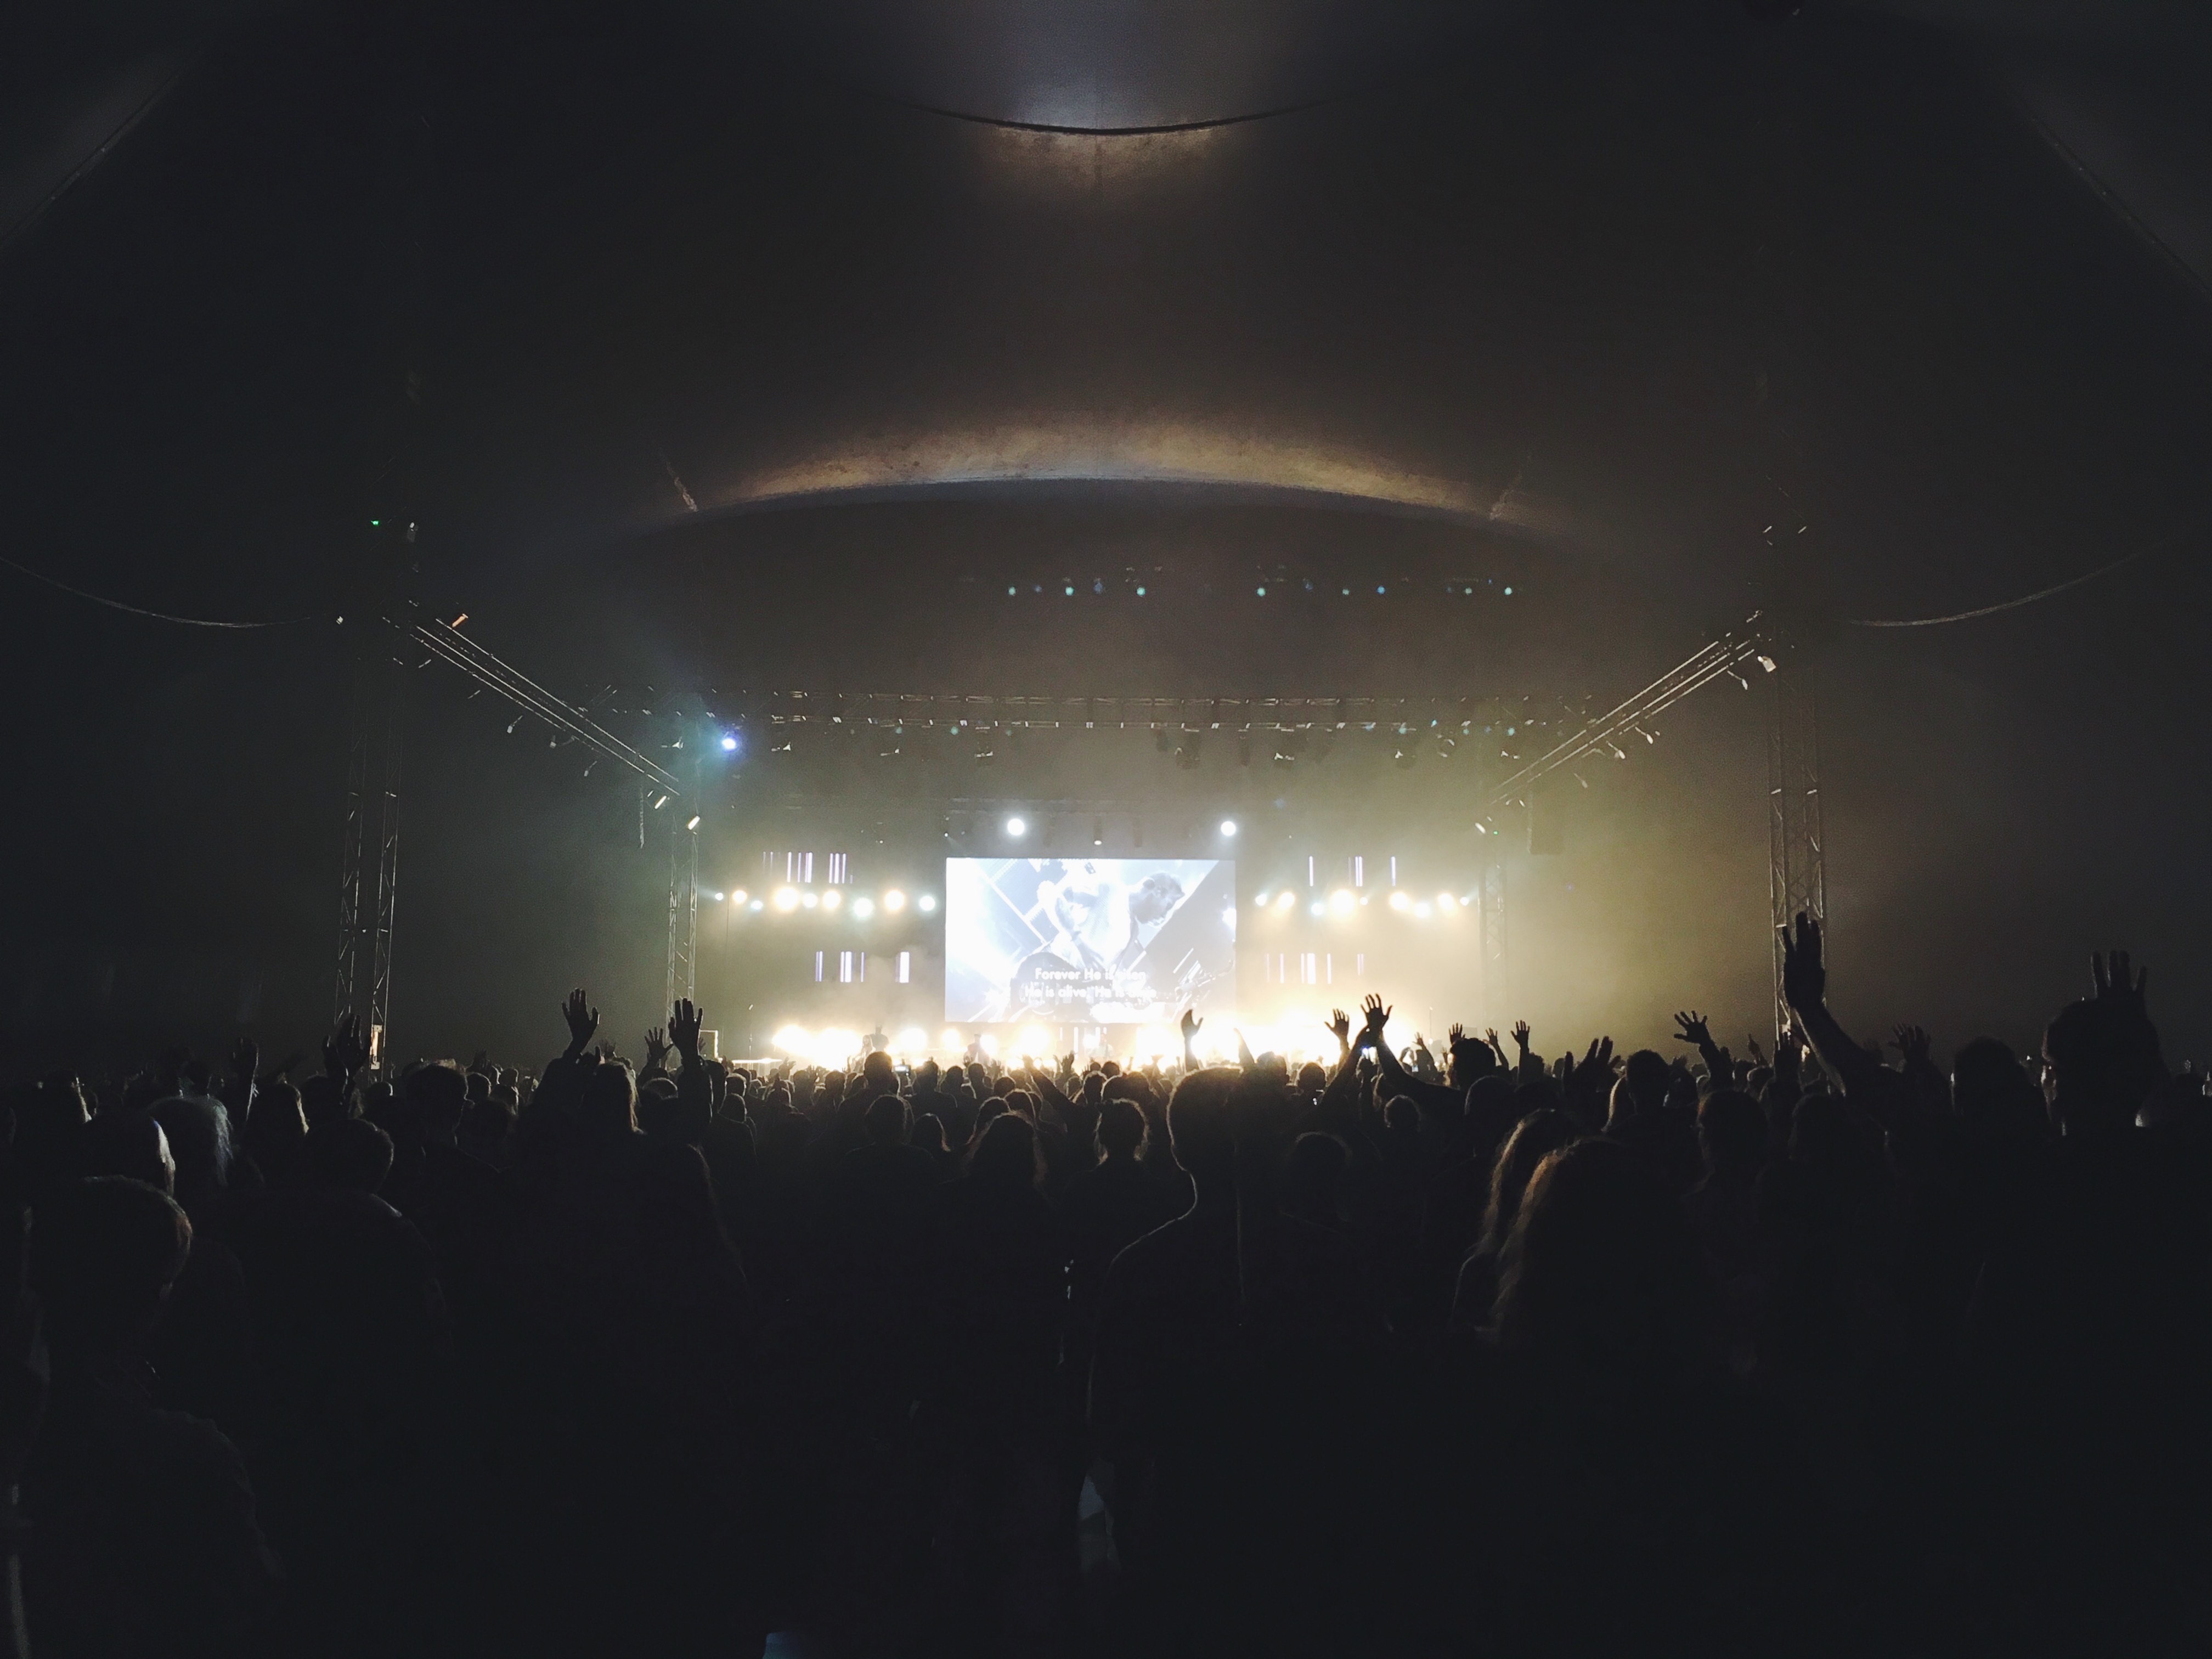
silhouette, music, light, night, crowd, dark, concert, darkness, music festival, festival, lights, stage, performance, entertainment, performing arts, rock concert, atmosphere of earth